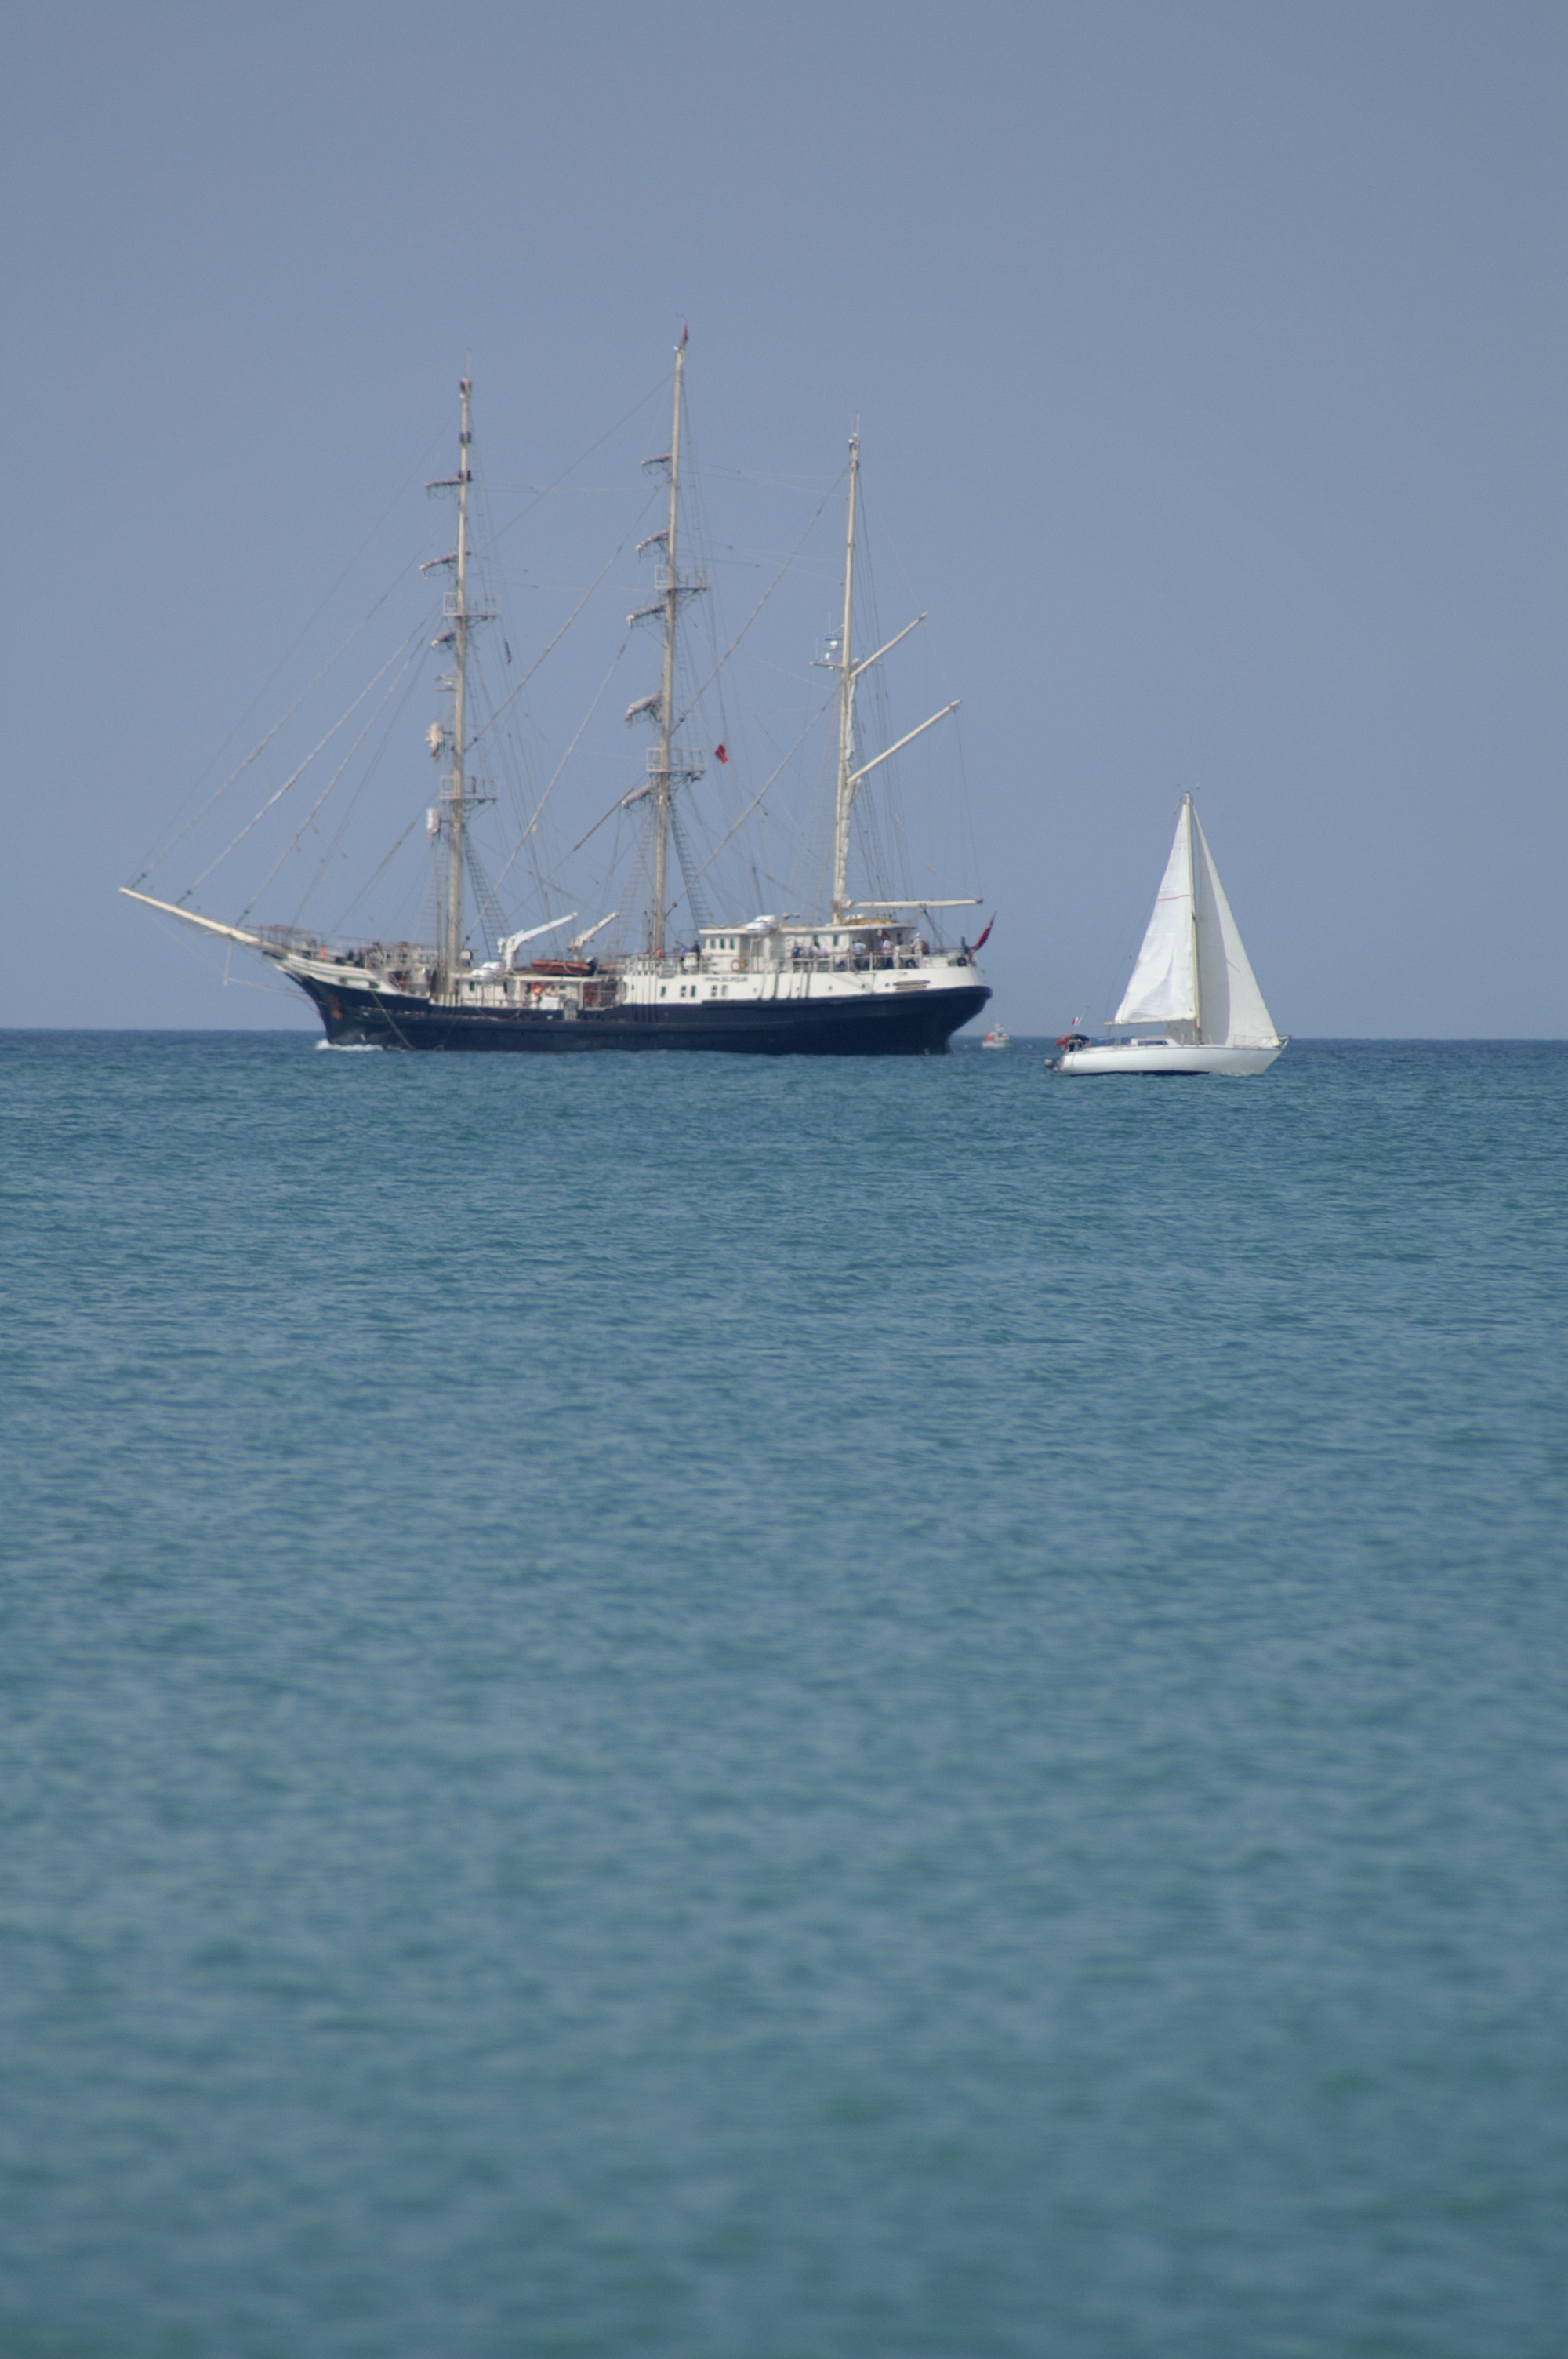
sea, water, ocean, horizon, boat, ship, travel, beam, france, europe, mediterranean, vehicle, mast, sailing, seascape, holiday, bay, port, sailboat, blue sky, cruise, startup, sail, marine, navigation, marseille, watercraft, schooner, crew, windjammer, stern, sailing ship, mediterranean sea, fishing vessel, blue sea, waterline, tall ship, three masted, a historical monument, sailing the belem, sailing boat load, cabotage